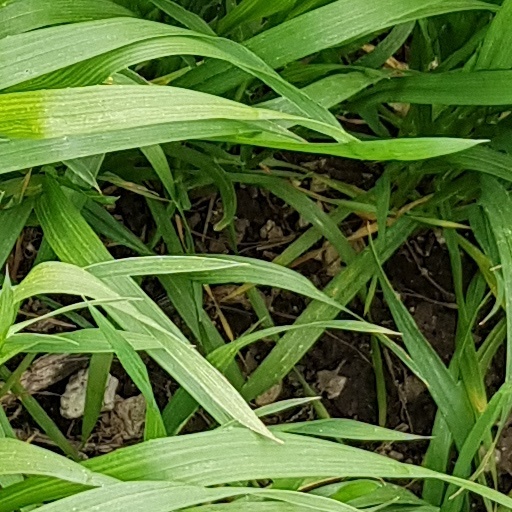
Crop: wheat